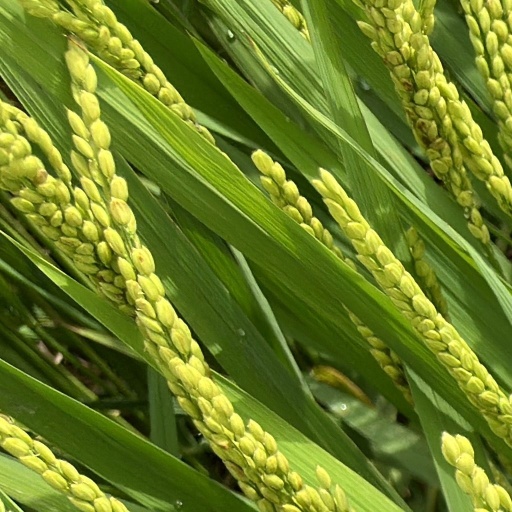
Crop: rice